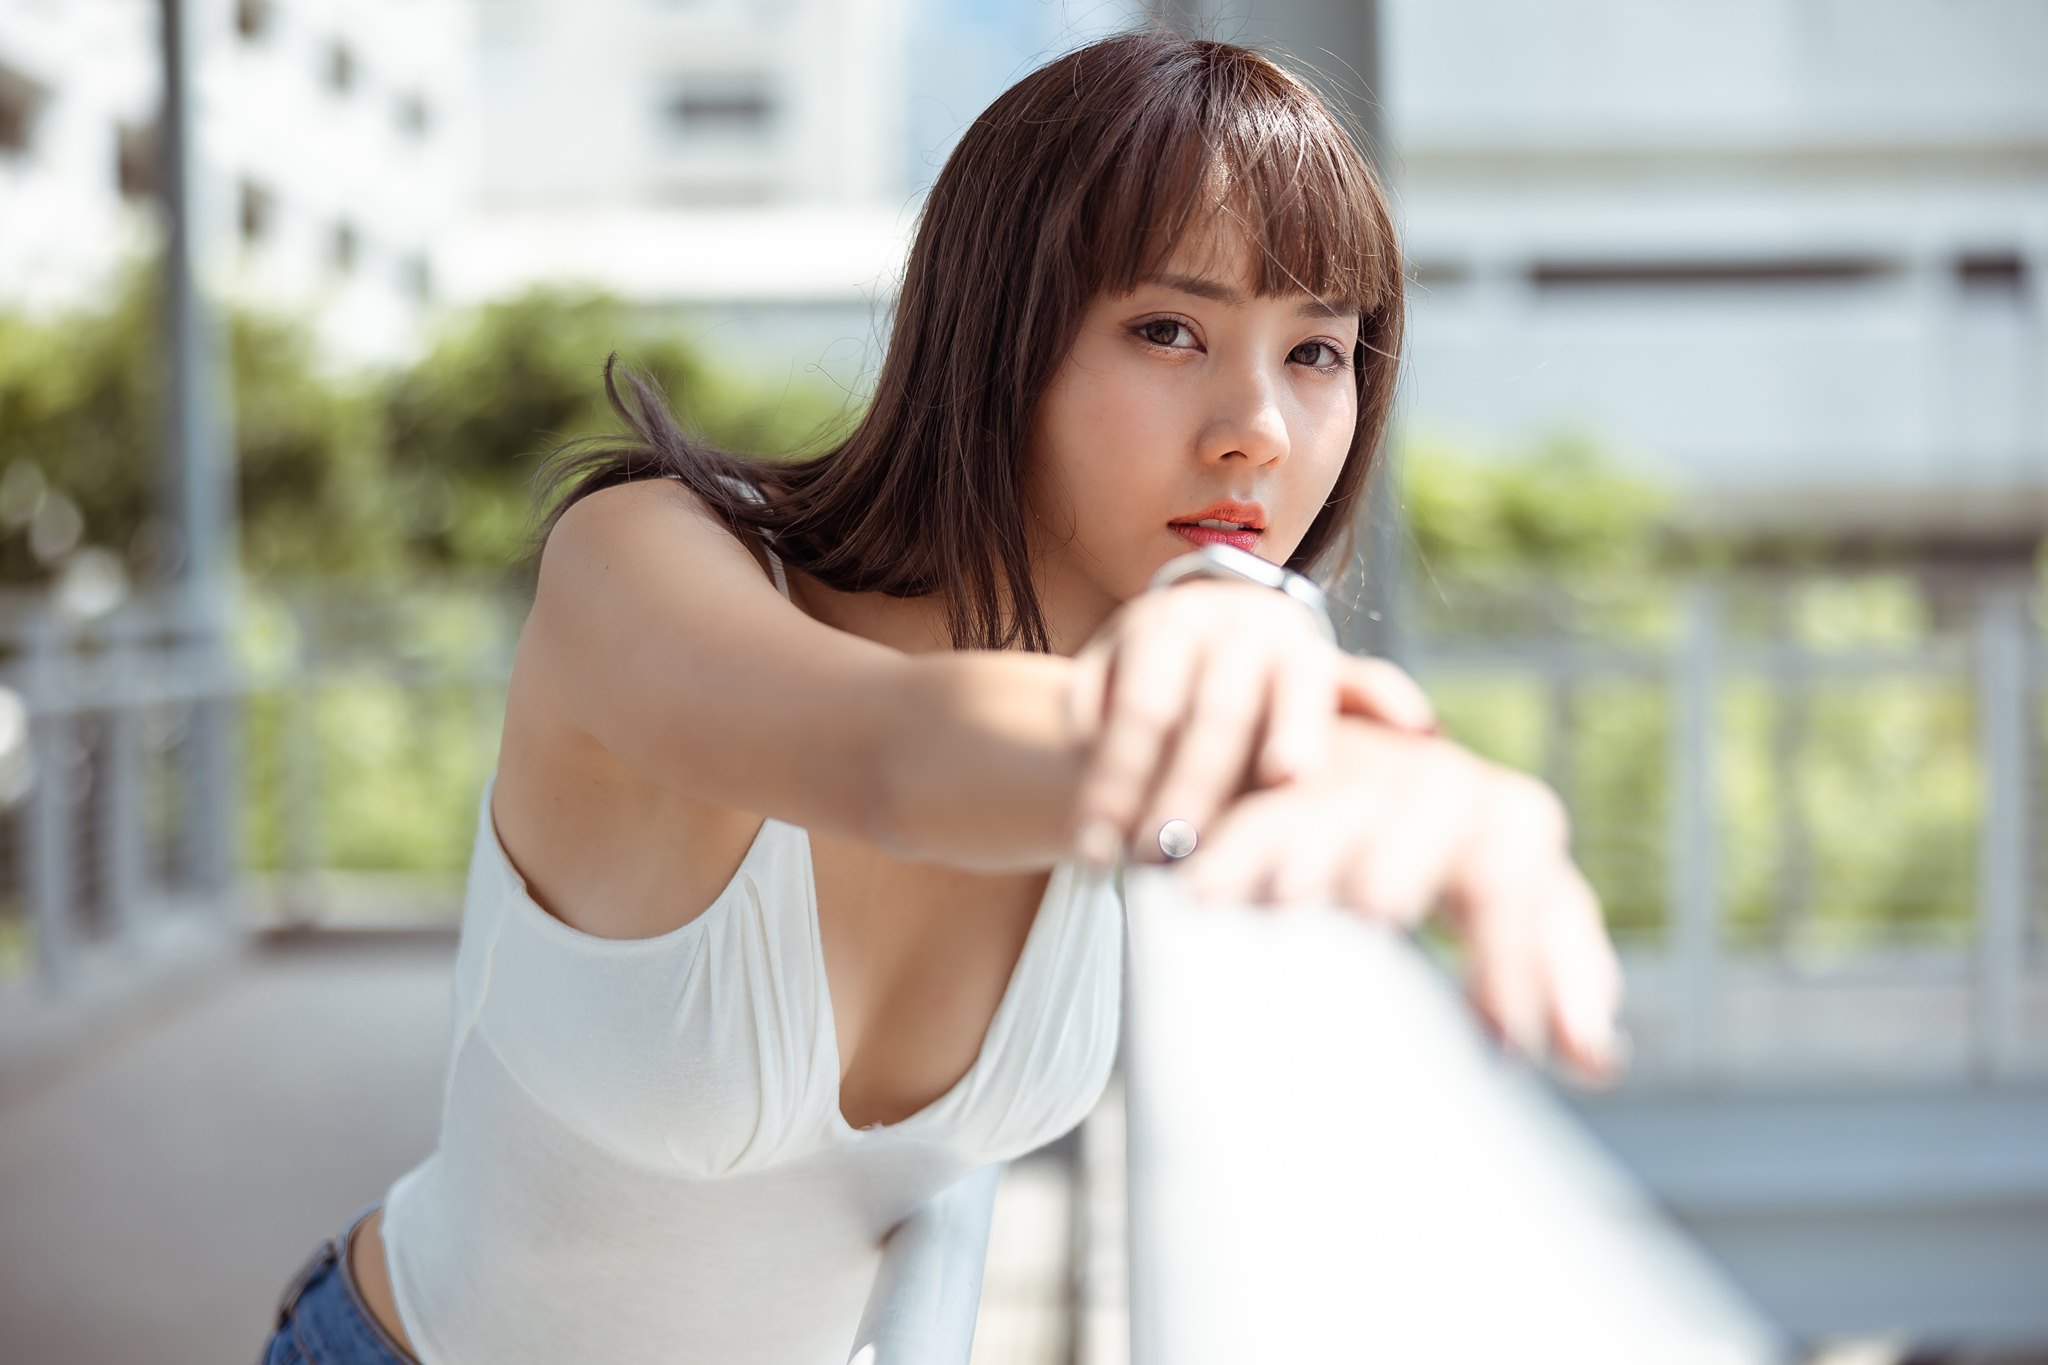
girl, girls, woman, model, person, photo, wallpaper, joint, shoulder, flash photography, neck, street fashion, waist, happy, gesture, elbow, black hair, sleeveless shirt, bangs, abdomen, trunk, long hair, thigh, human leg, jewellery, leisure, event, brown hair, sitting, formal wear, chest, portrait photography, vacation, child, sportswear, japanese idol, bracelet, photo shoot, portrait, grass